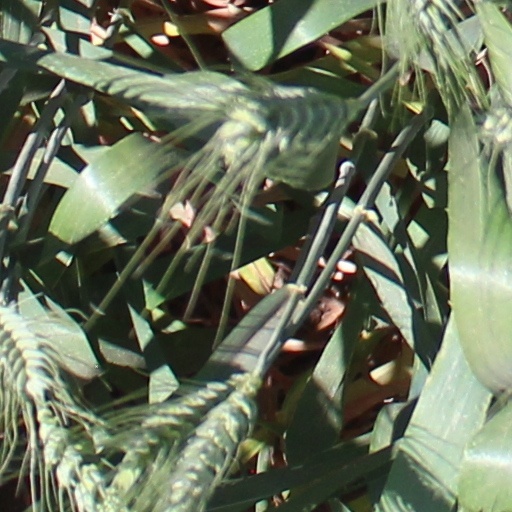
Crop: wheat